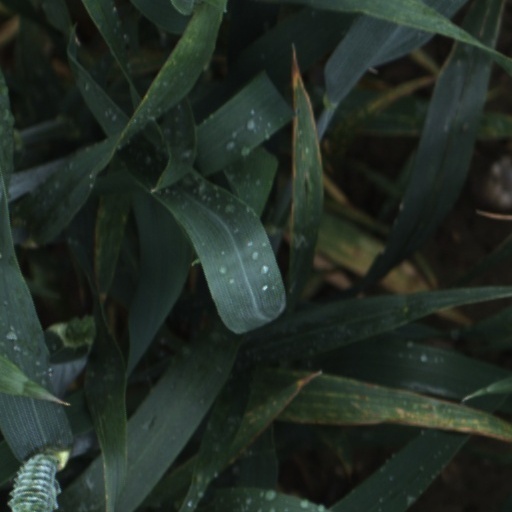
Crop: wheat